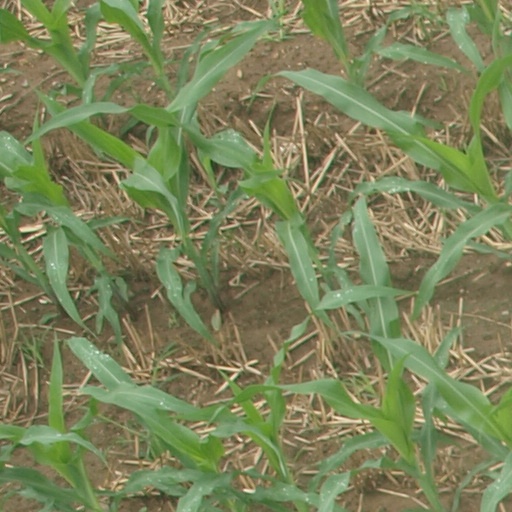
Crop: maize; corn